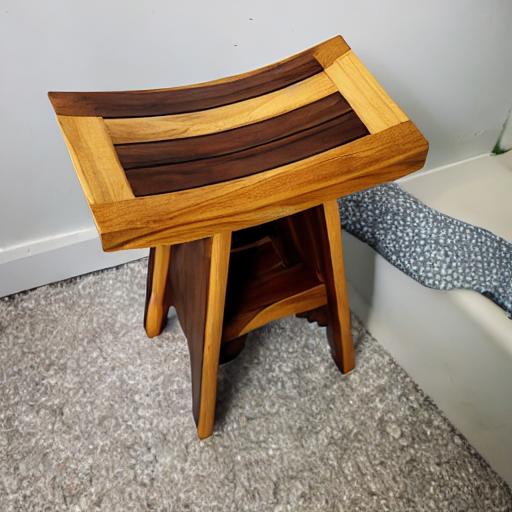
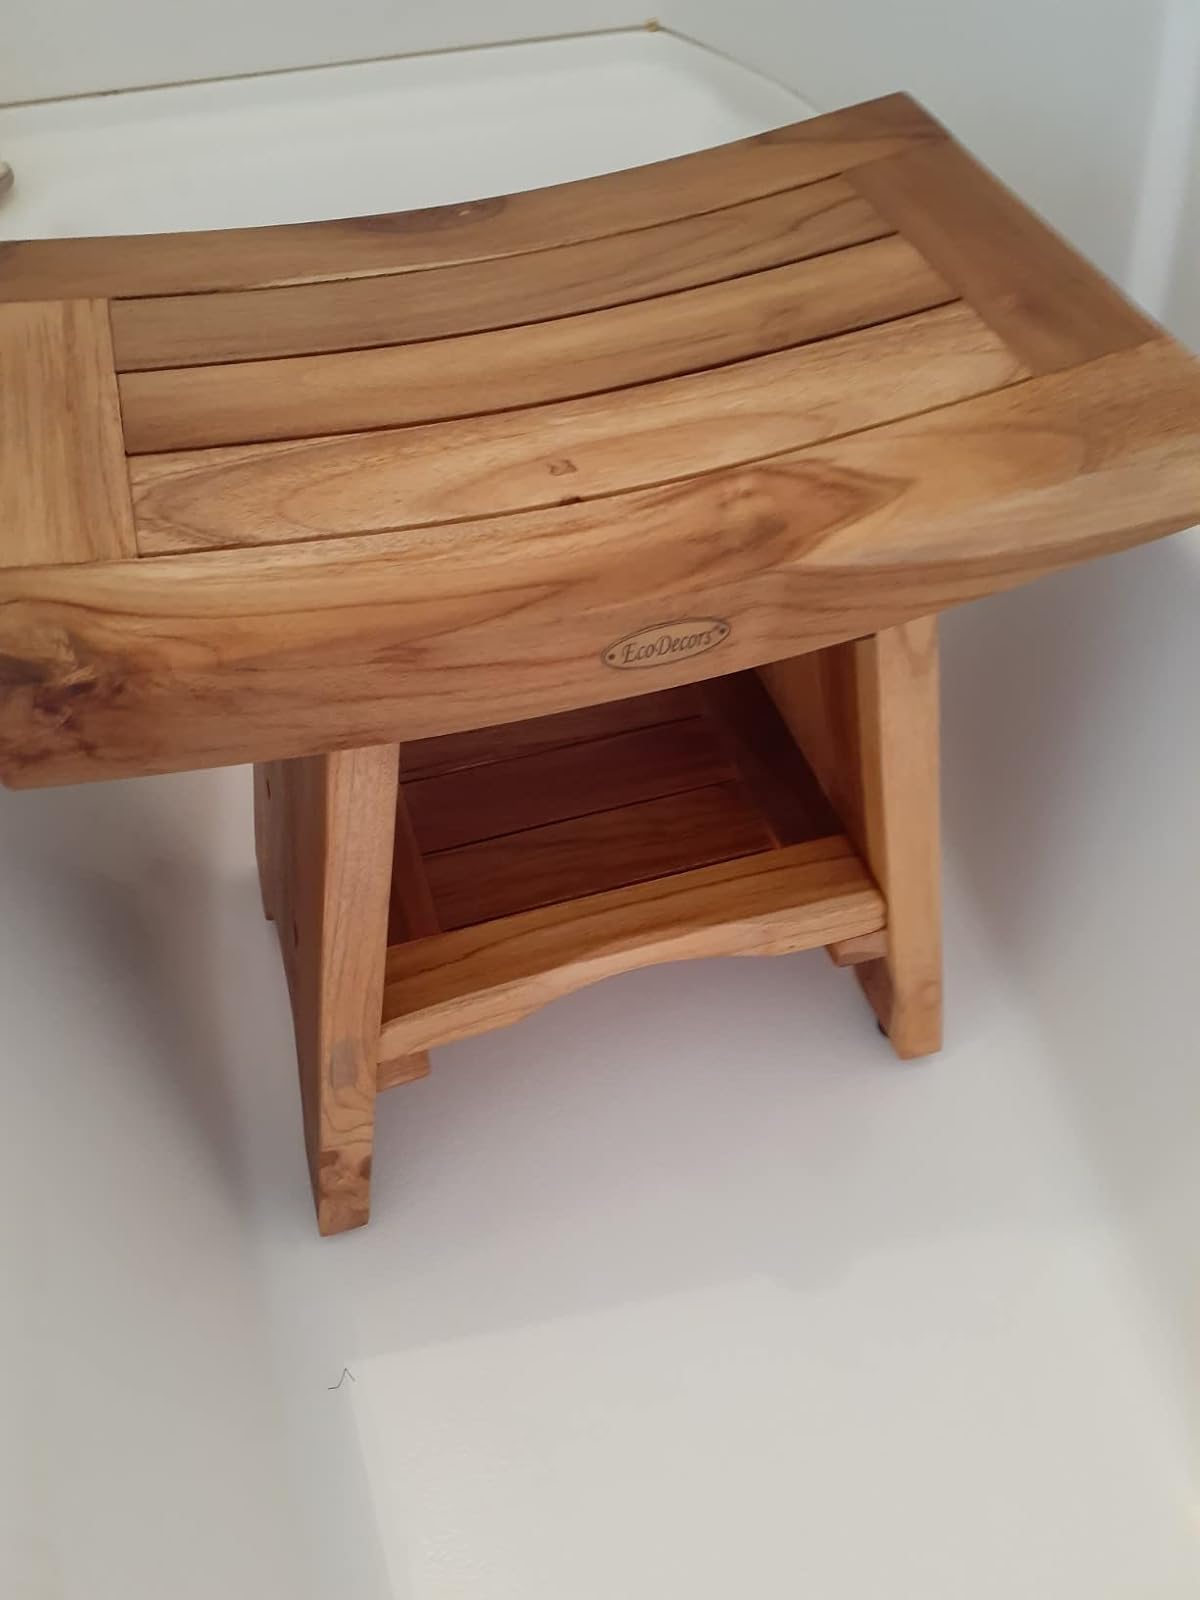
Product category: stool
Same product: no